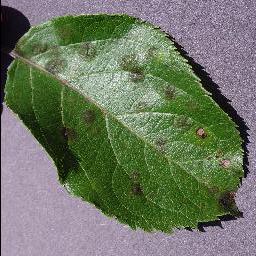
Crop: apple
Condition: scab